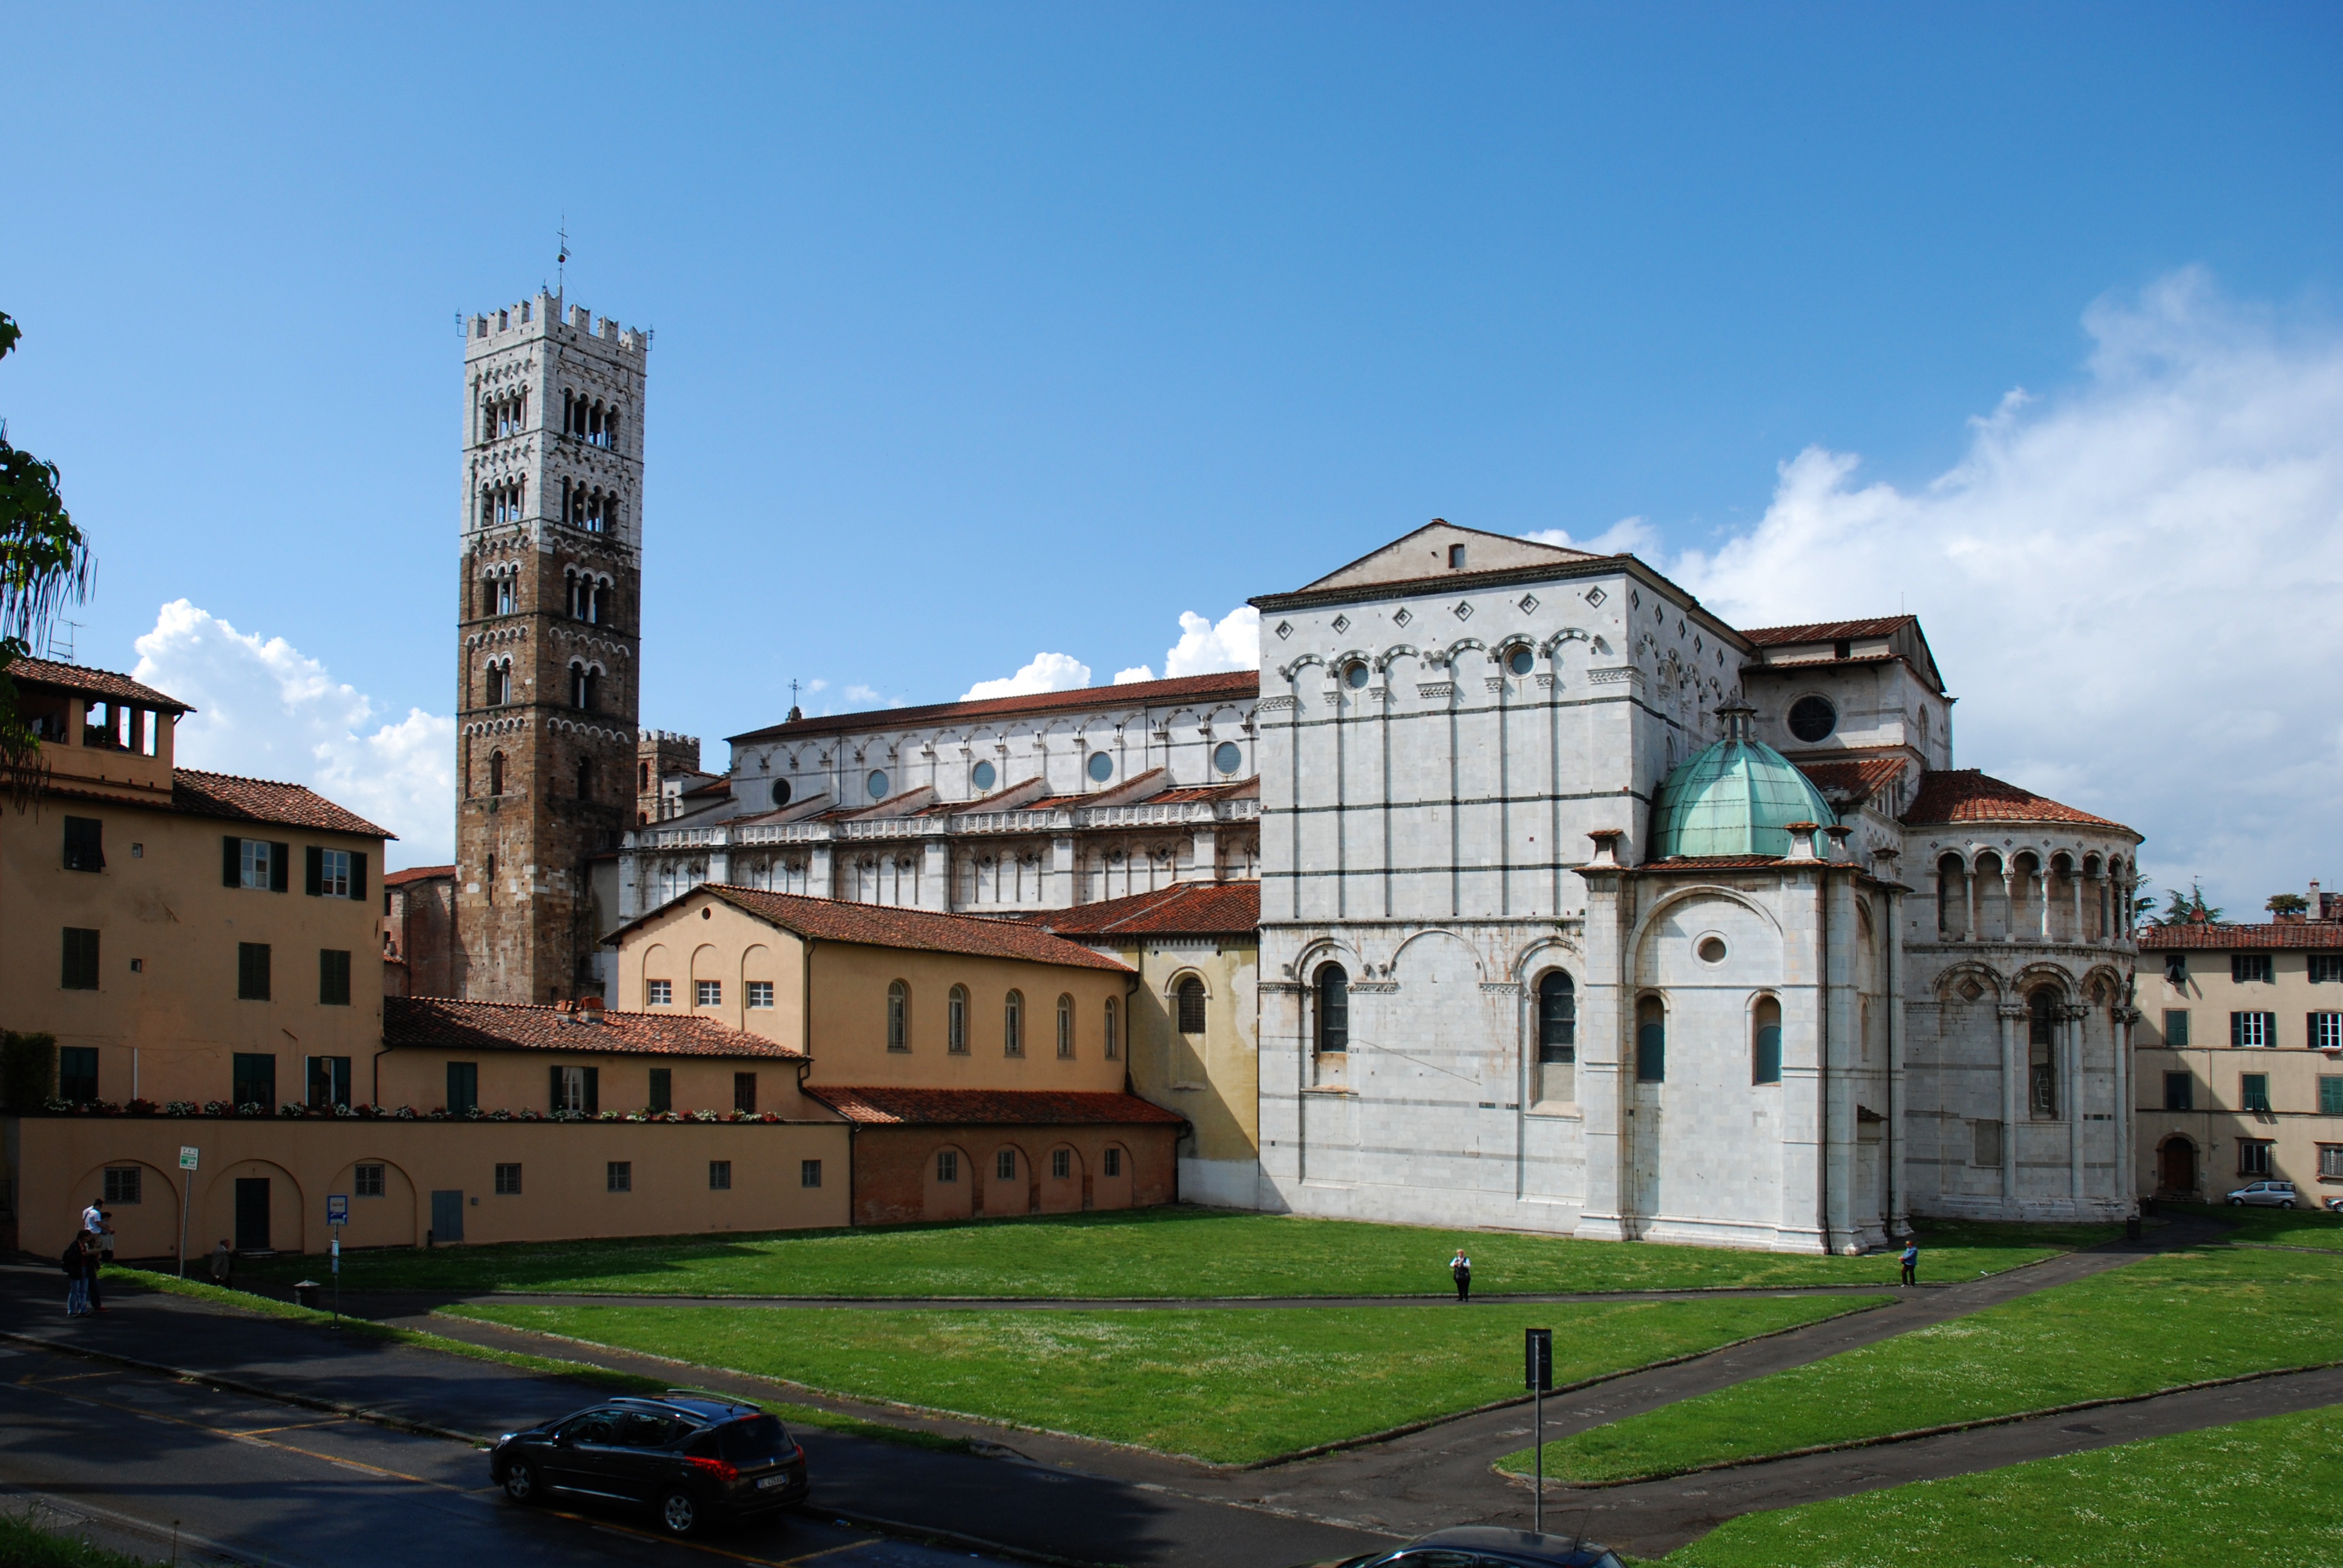
architecture, town, building, chateau, palace, old, cityscape, panorama, ice, castle, landmark, italy, old building, monastery, culture, history, town square, estate, monuments, lucca, neighbourhood, old buildings, stately home